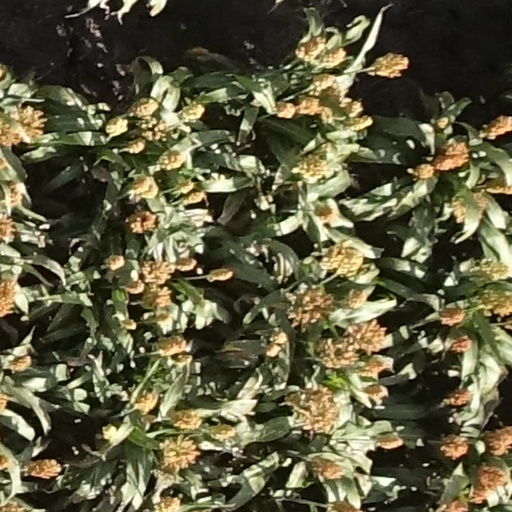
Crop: sorghum